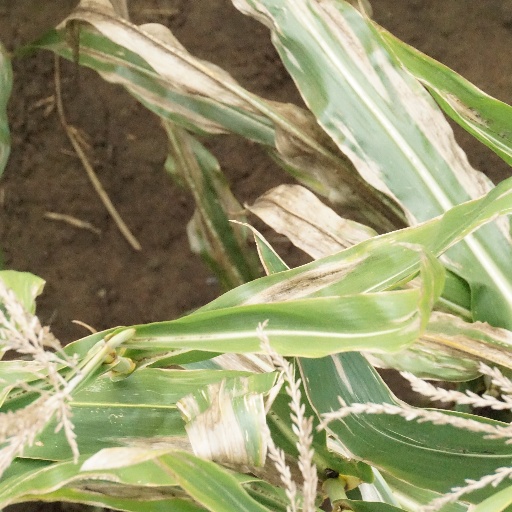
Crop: maize; corn